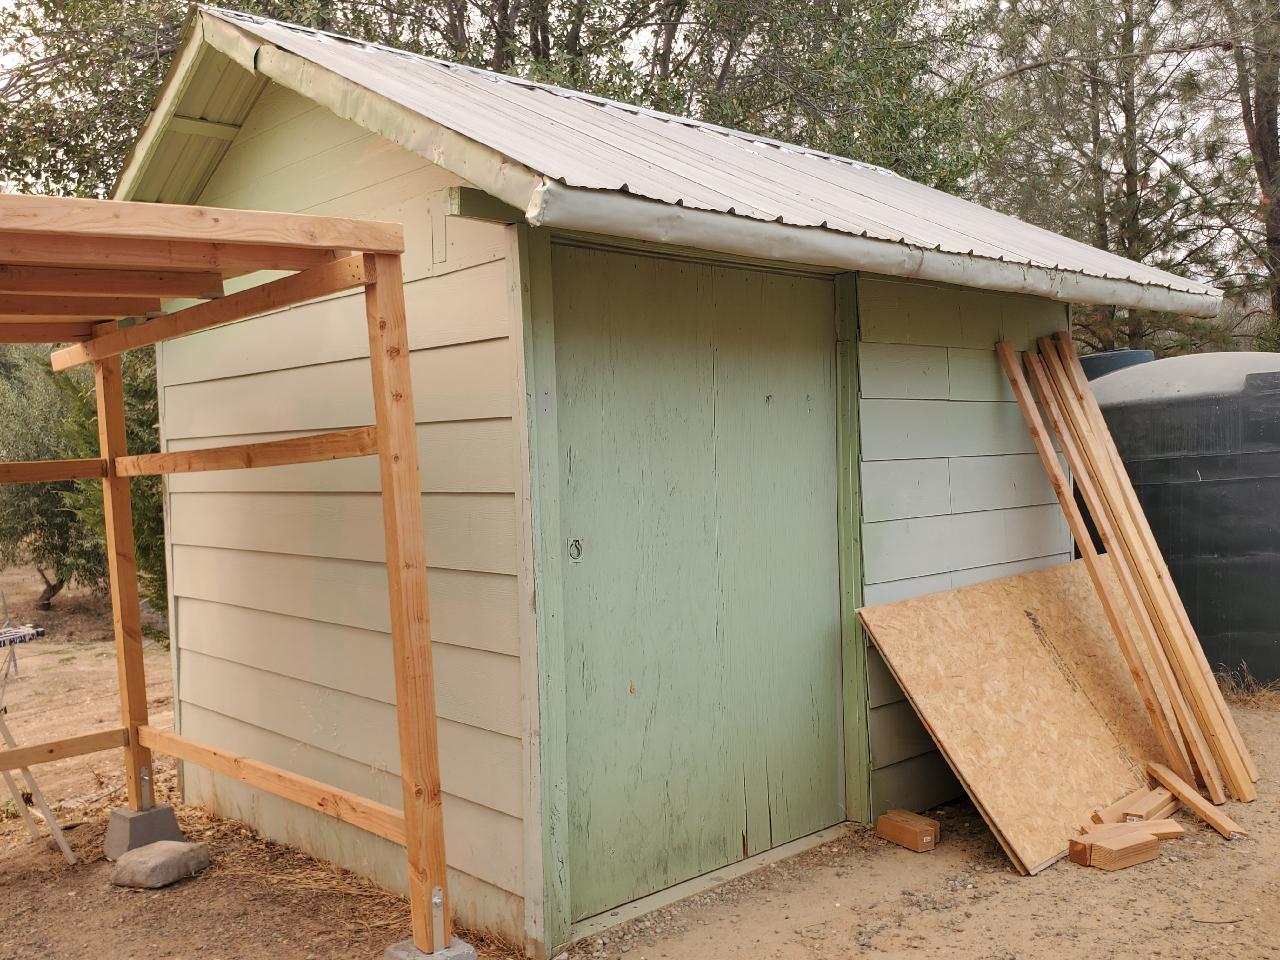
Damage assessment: no_damage